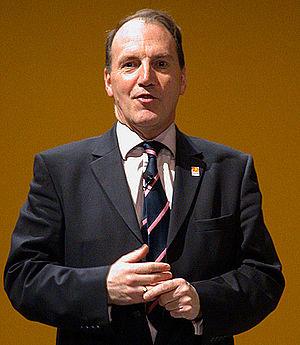
Simon Hughes, né le 17 mai 1951, est un homme politique britannique, initialement membre du Parti travailliste.